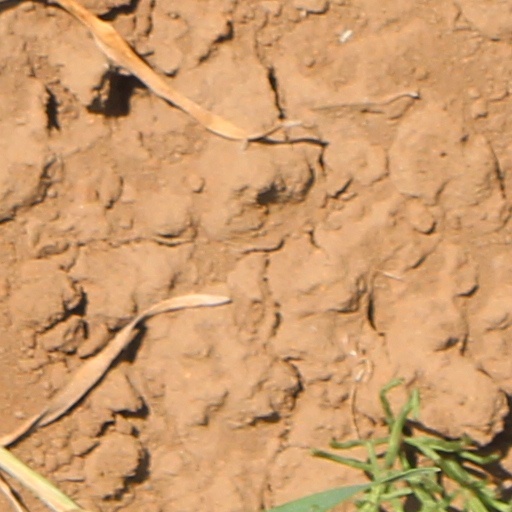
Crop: wheat